Forge River

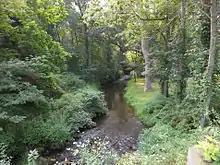
Forge River

The Forge River is a river in the town of Raynham in southeastern Massachusetts. It is a tributary of the Taunton River. It rises from Gushee Pond near Interstate 495 and flows northwest through Titicut Swamp, then turns southwest for the rest of its course. It flows through Hewitt Pond, passes the neighborhood of Tracy Corner, then continues through Johnson Pond and the village of Raynham Center to its junction with the Taunton River.